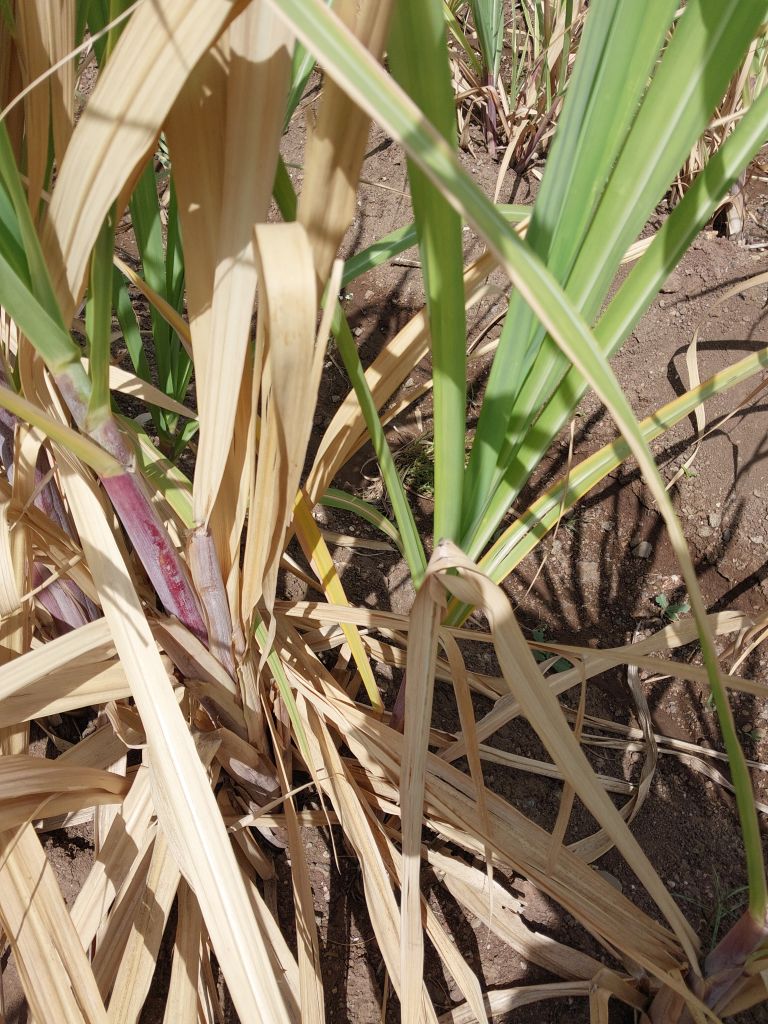
Label: Dried